Brittle Power

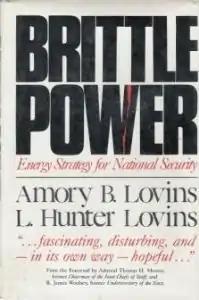

Brittle Power: Energy Strategy for National Security is a 1982 book by Amory B. Lovins and L. Hunter Lovins, prepared originally as a Pentagon study and re-released in 2001 following the September 11 attacks. The book argues that the U.S. domestic energy infrastructure is very vulnerable to disruption, whether by accident or malice, often even more so than US technology is vulnerable to disruption of the imported oil supply. According to the authors, a resilient energy system is feasible, costs less, works better, and is favoured in the market, but is rejected by U.S. policy. In the preface to the 2001 edition, Lovins explains that these themes are still very current.